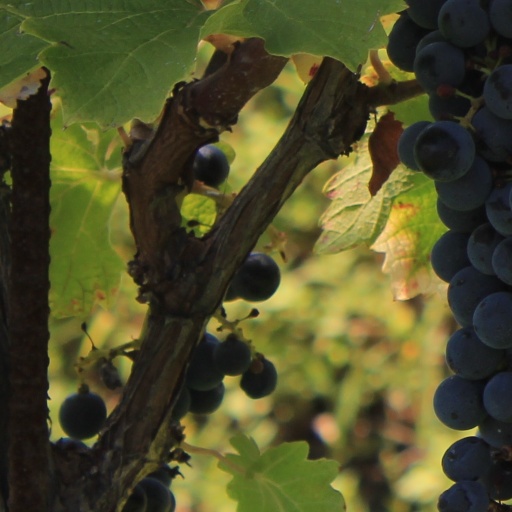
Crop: grape